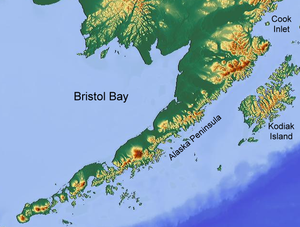
La baie de Bristol, en anglais Bristol Bay, en yupik de l'Alaska central lilgayaq, est une large baie de la côte occidentale de l'Alaska ouverte à l'ouest sur la mer de Béring. Elle est fermée au sud et à l'est par la péninsule d'Alaska et au nord par le reste de l'Alaska. La baie fait 400 kilomètres de long pour 290 kilomètres de large et constitue l'extension la plus orientale de la mer de Béring. Elle est peu profonde sur une grande partie de sa superficie, rendant la navigation des grands navires délicate.